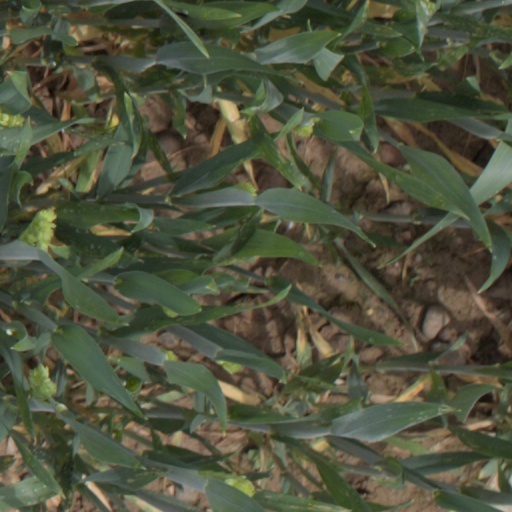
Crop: wheat